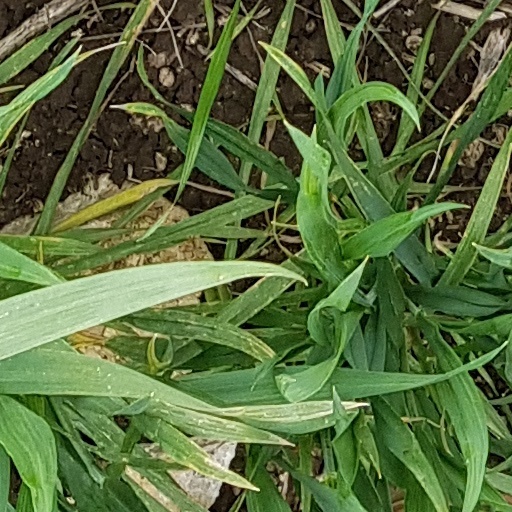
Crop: wheat